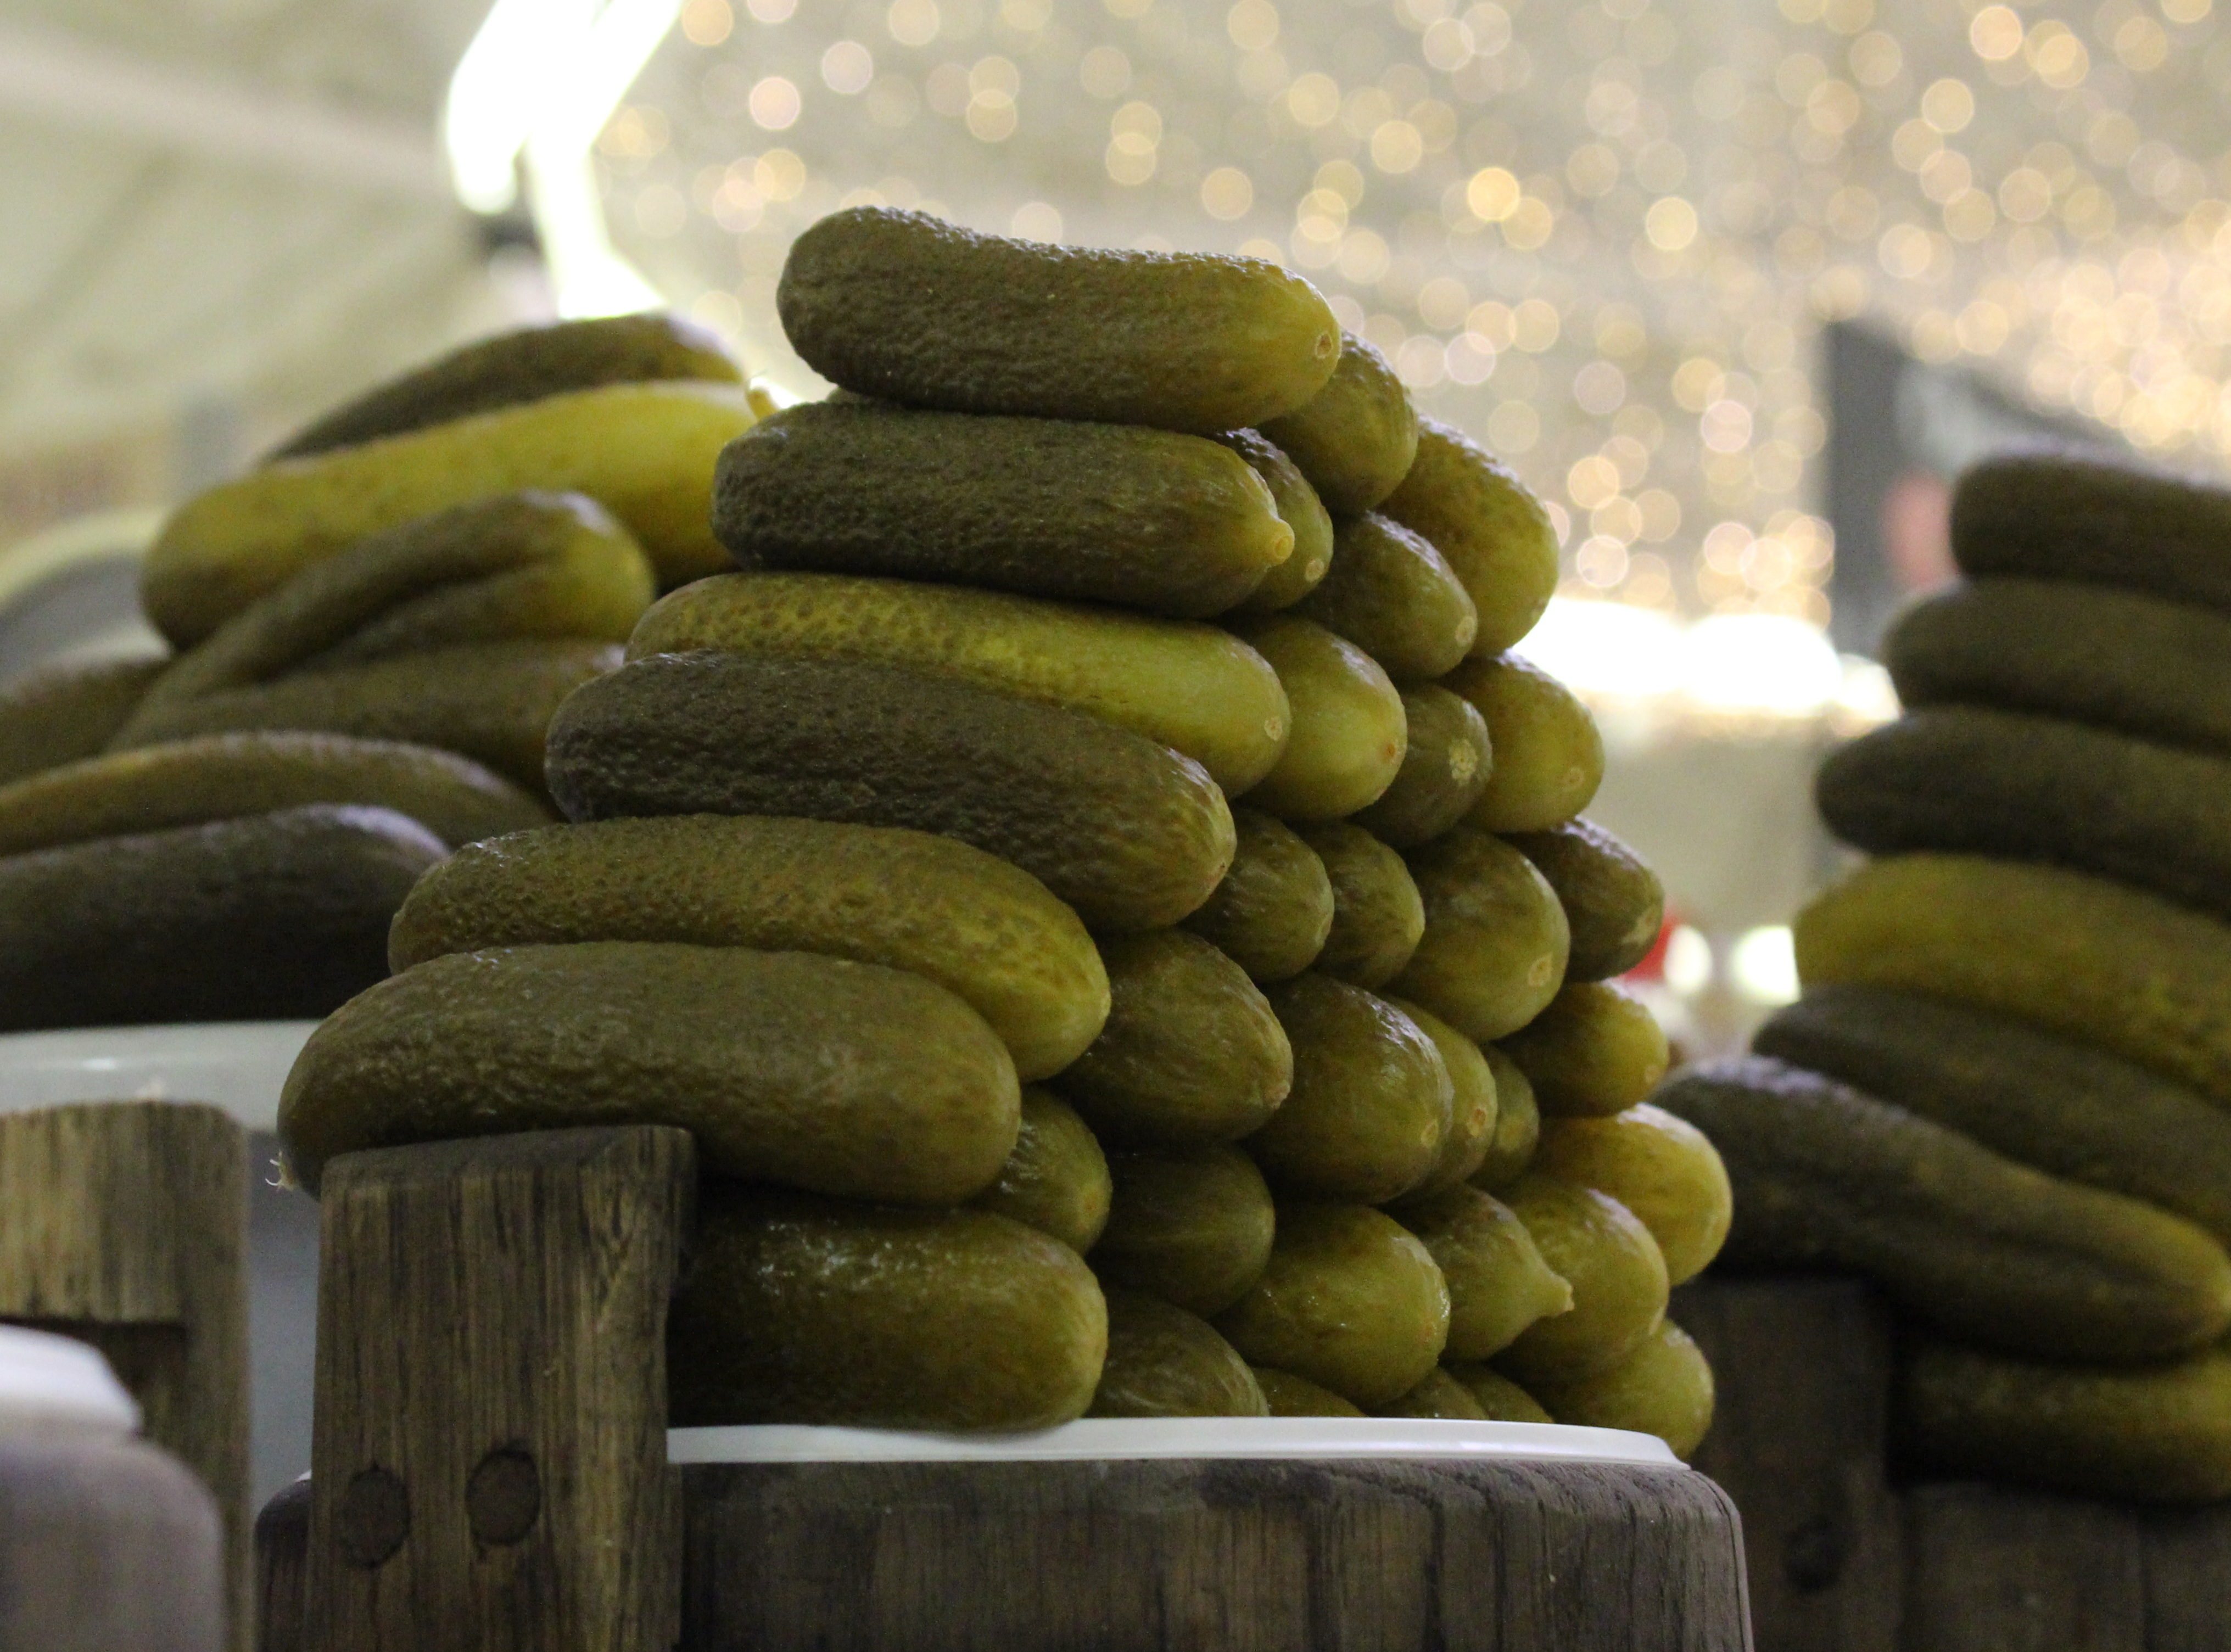
plant, fruit, pile, food, green, produce, vegetable, crop, market, salty, tree stump, cucumbers, appetizer, flowering plant, salting, a number of, land plant